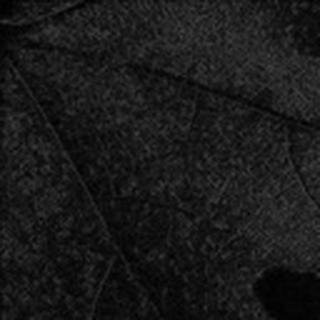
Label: cotton_aphids